Colt M1892

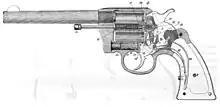
A cutaway diagram showing the lockwork

The revolver featured a counter-clockwise rotating cylinder, which could be opened for loading and ejection by simply pulling back on a catch mounted on the left side of the frame behind the recoil shield. It was easily manipulated by the thumb of the right hand, and upon release the cylinder could be poked out sideways with the shooter's forefinger. Empty cases were removed by simply pushing back on an ejector rod to activate a star extractor. The six-shooter could then be quickly reloaded and the cylinder clicked back into place.